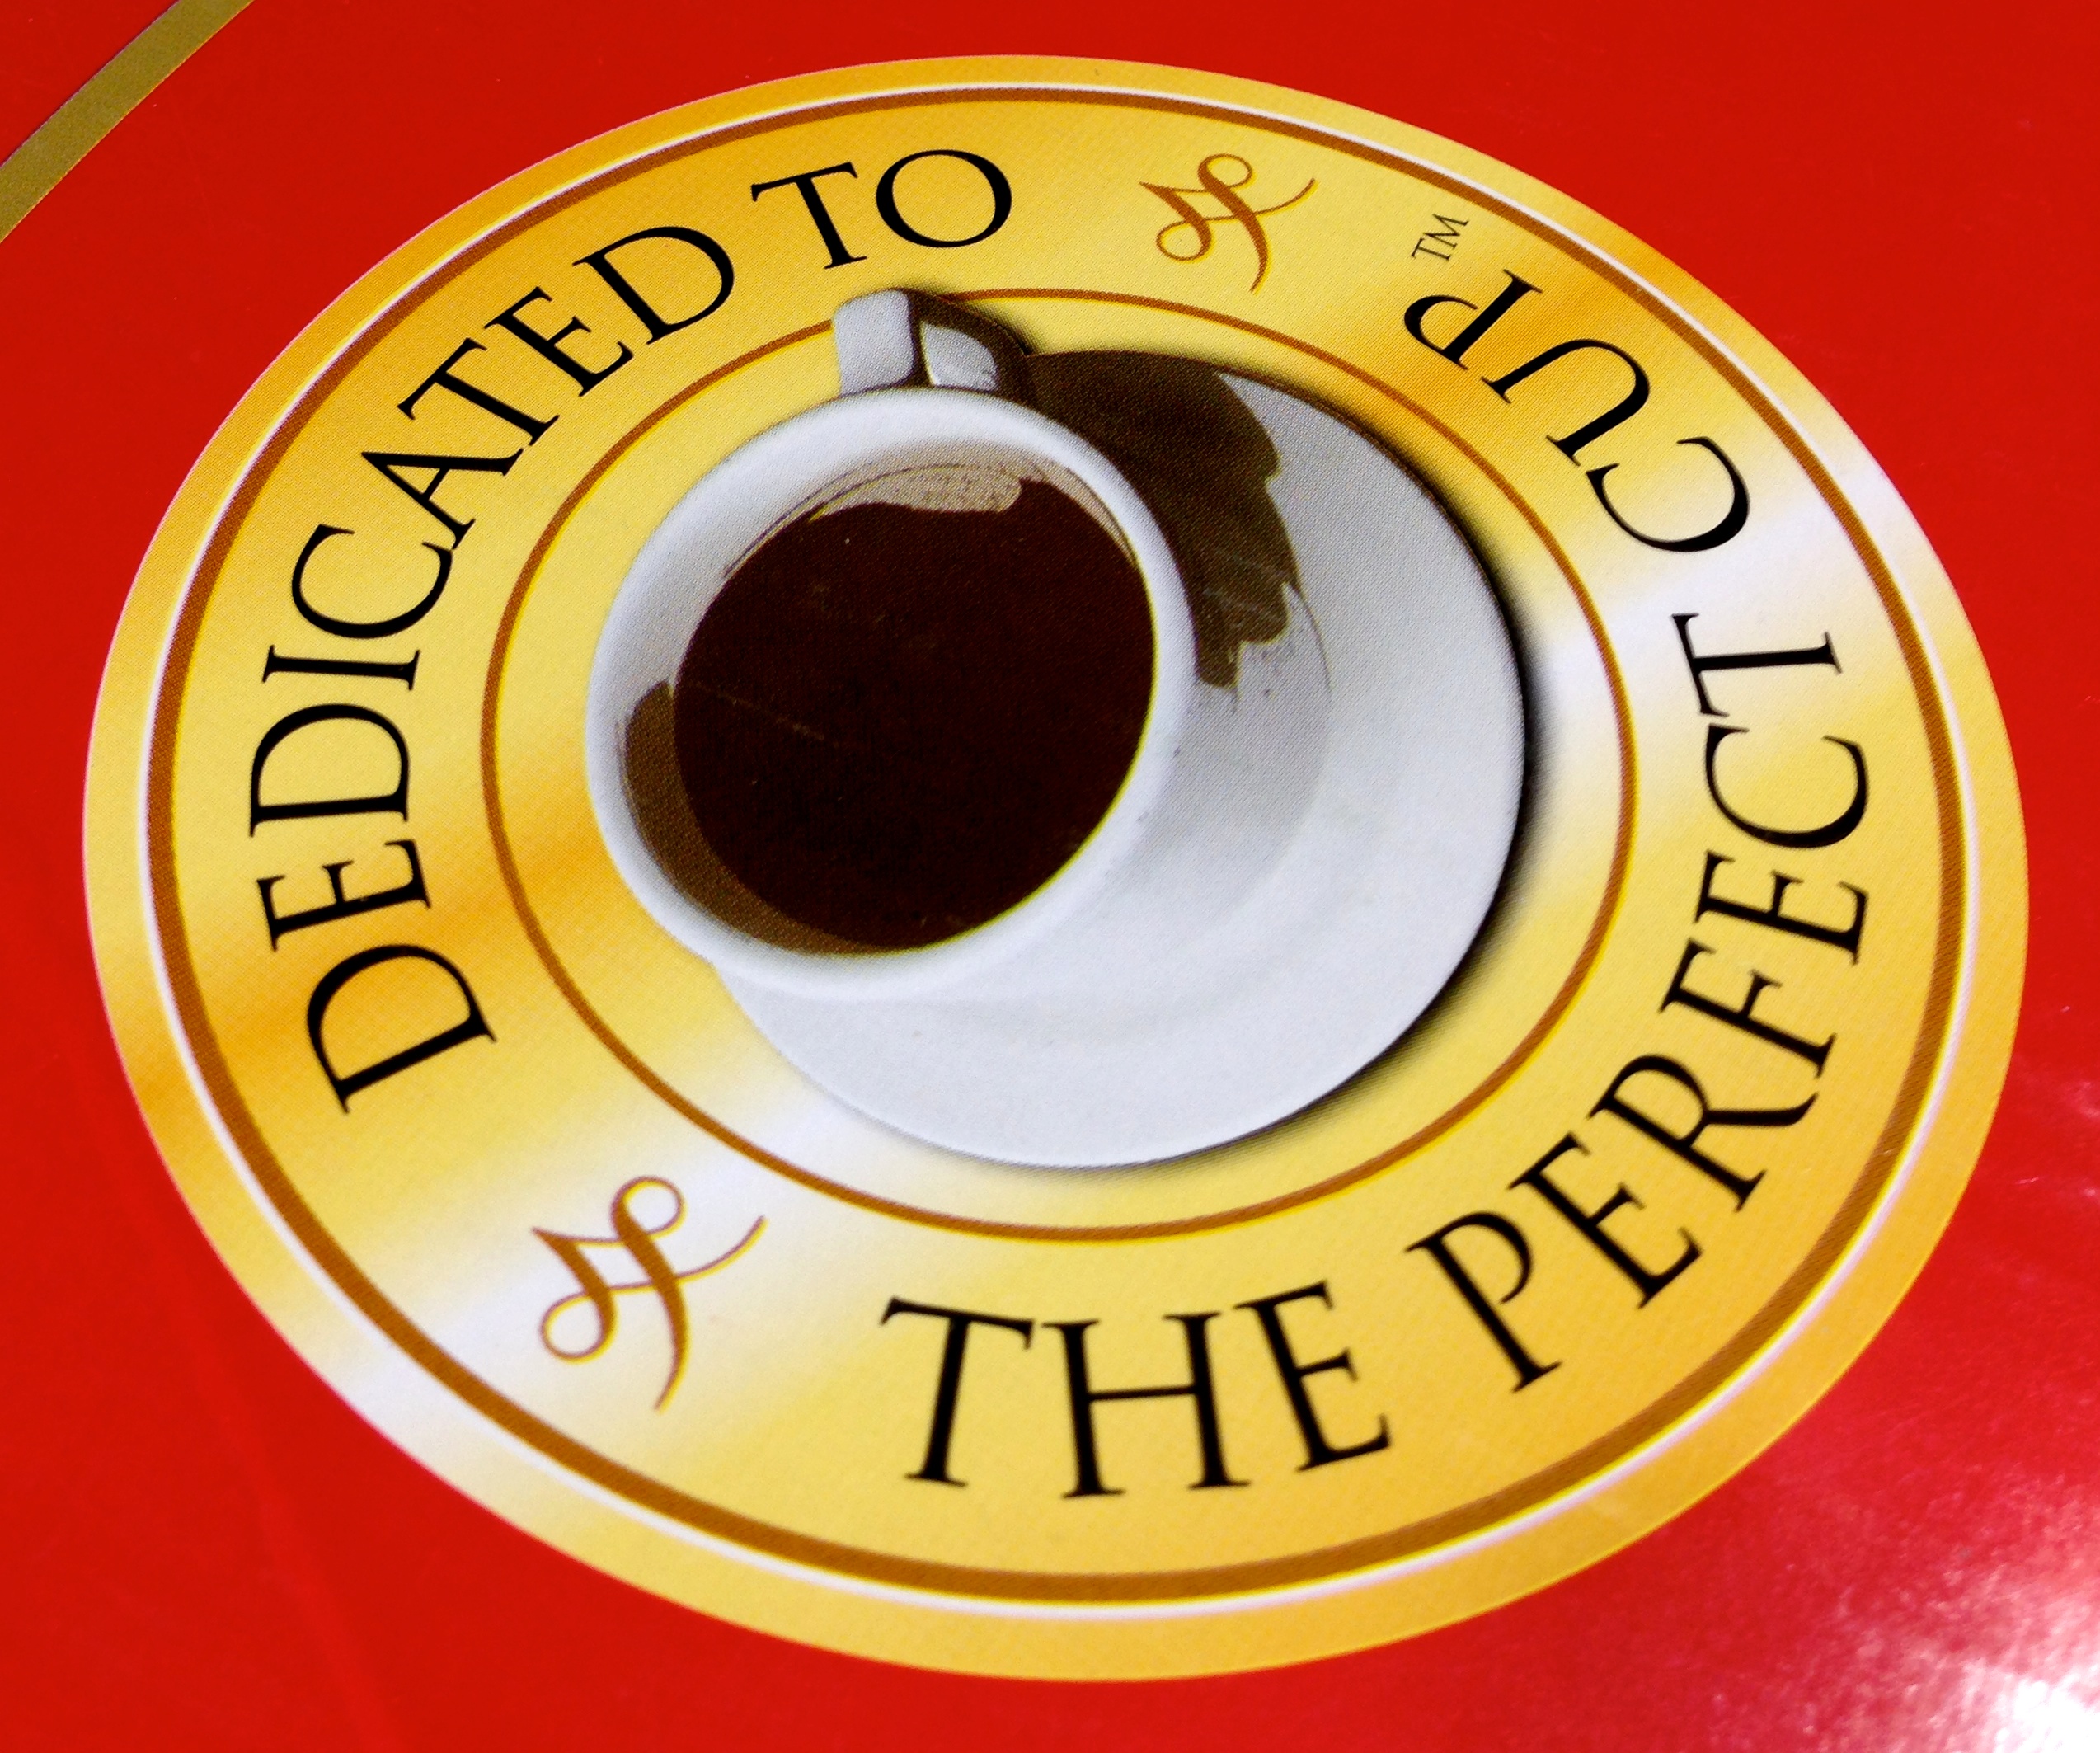
drink, brand, font